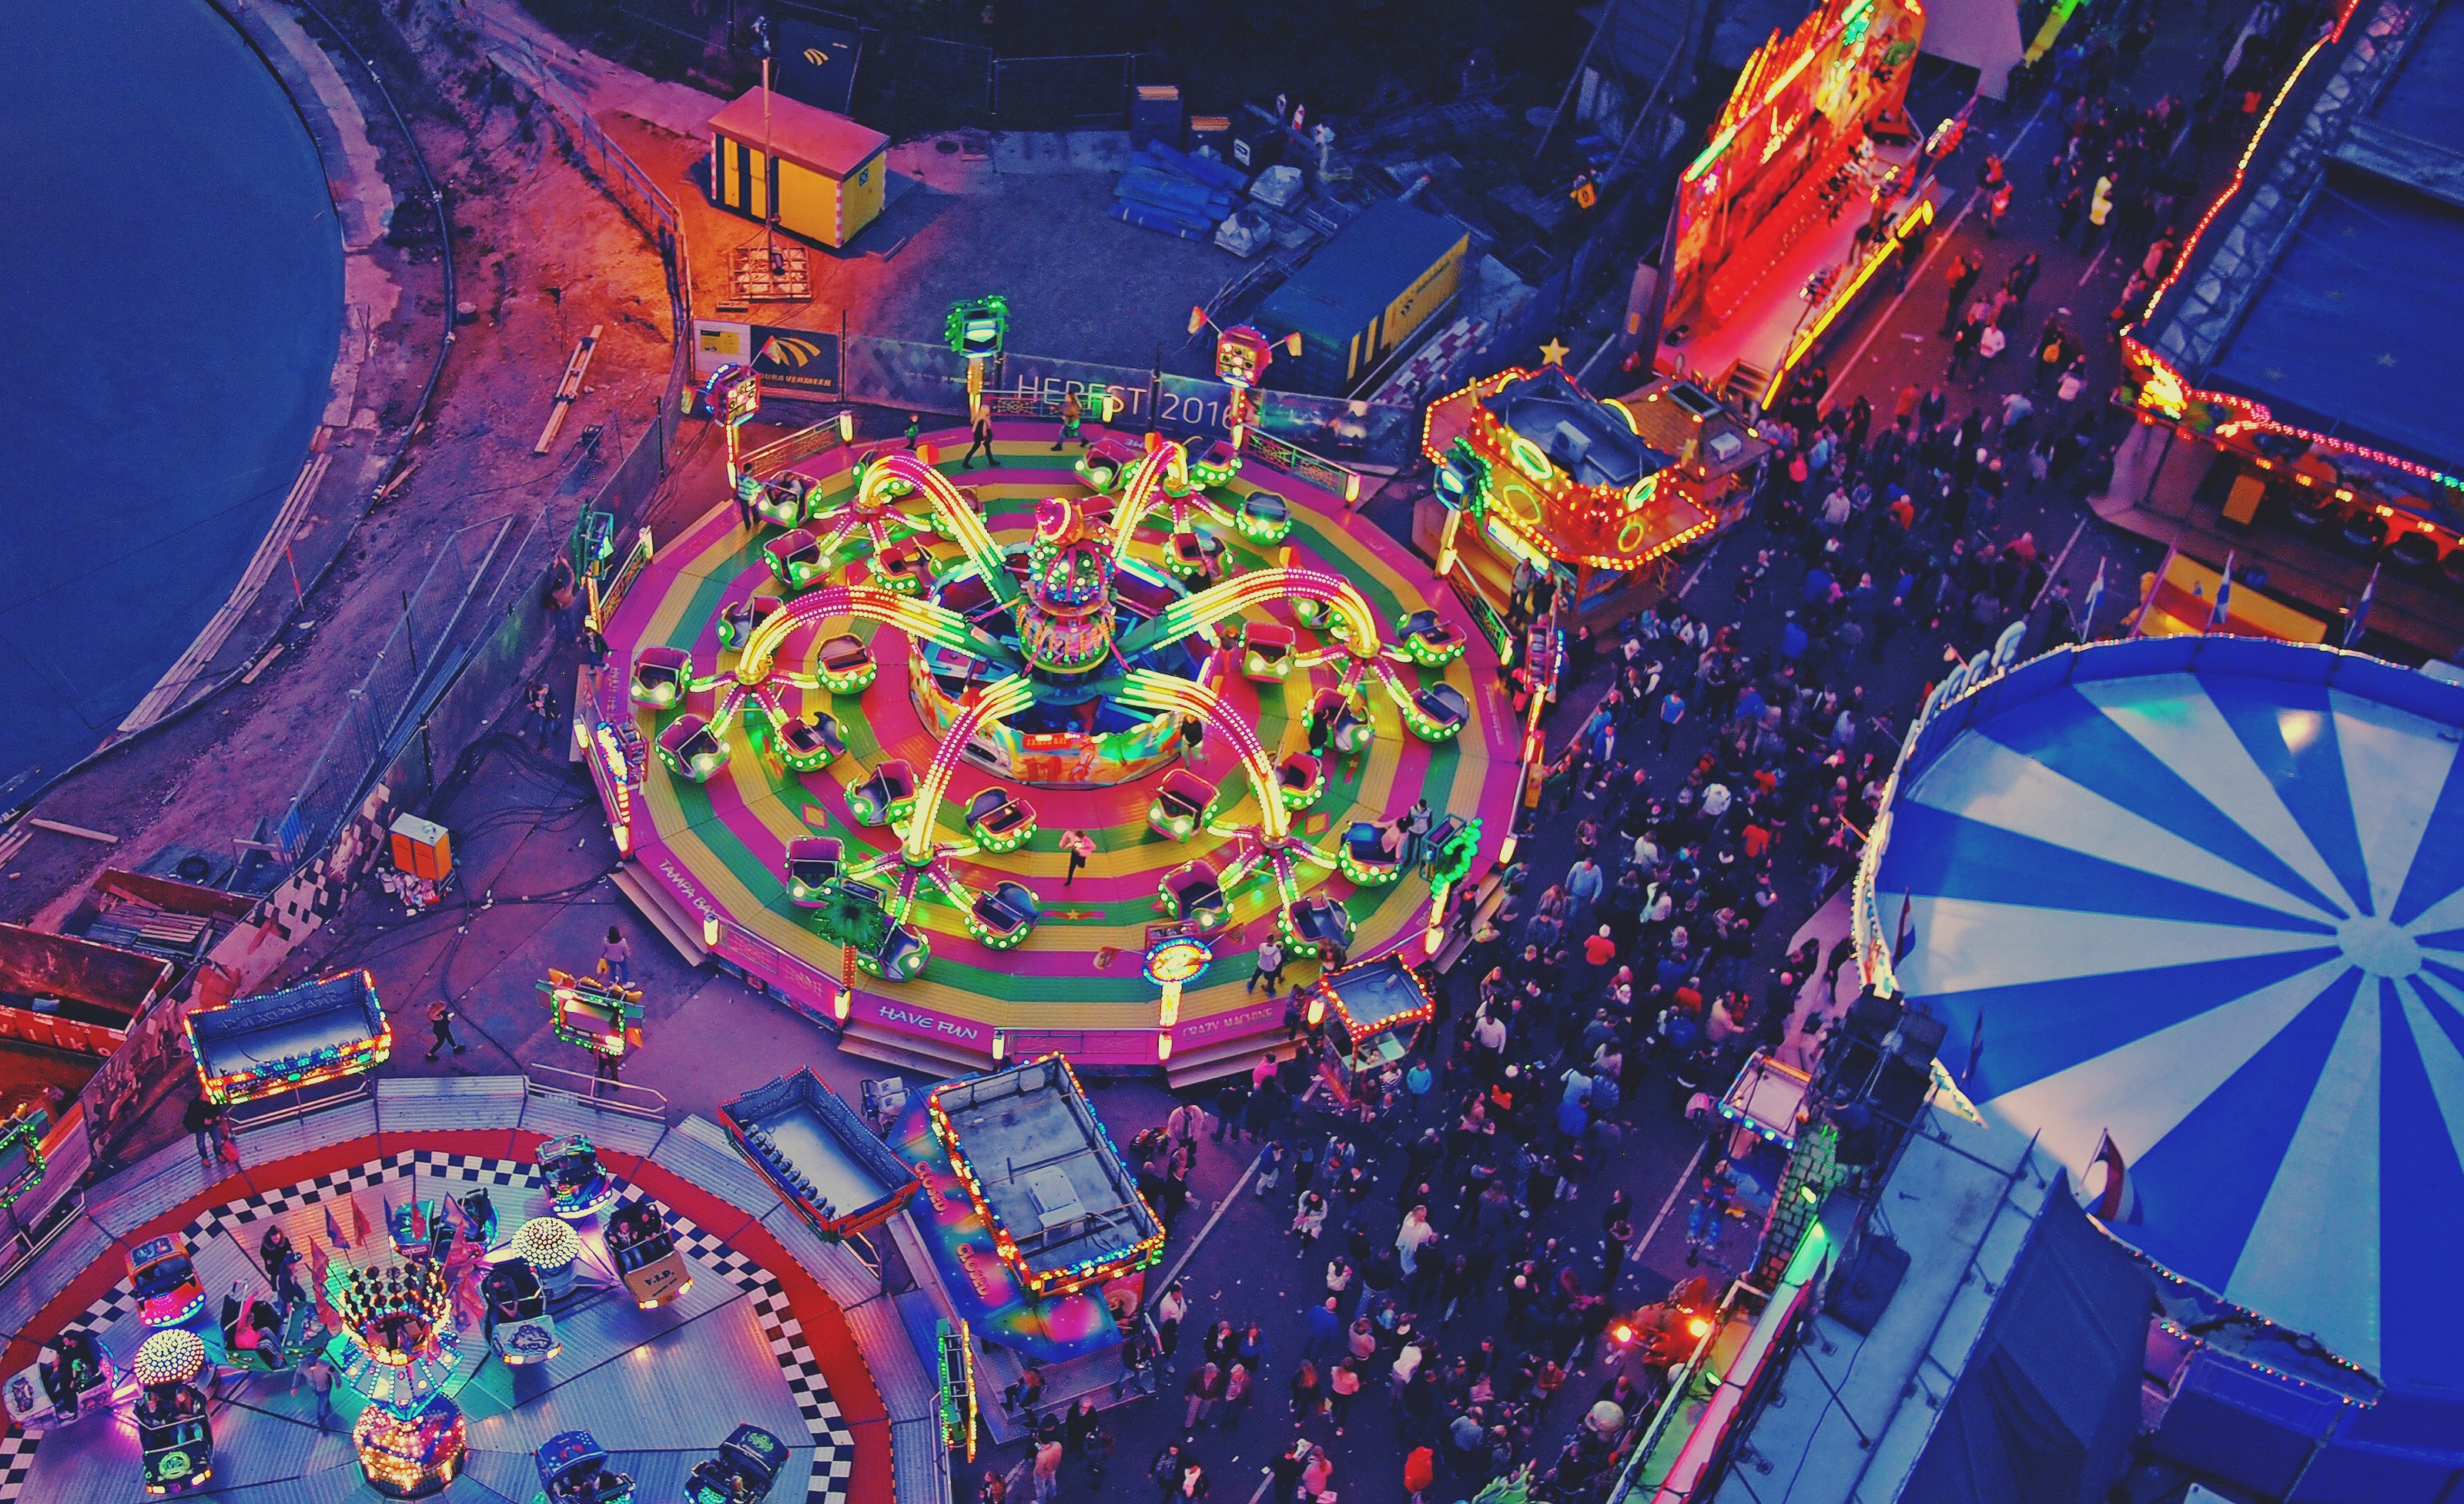
creative, people, crowd, travel, europe, evening, carnival, amusement park, colourful, artistic, attraction, tourism, above, from above, drone view, fun fair, festival, lights, fun, performance, joy, event, screenshot, night lights, psychedelic art